List of Burn Notice characters

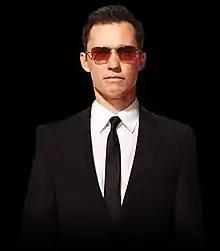
Jeffrey Donovan as Michael Westen

This is a list of fictional characters in the television series "Burn Notice". The article deals with the series' main and recurring characters.